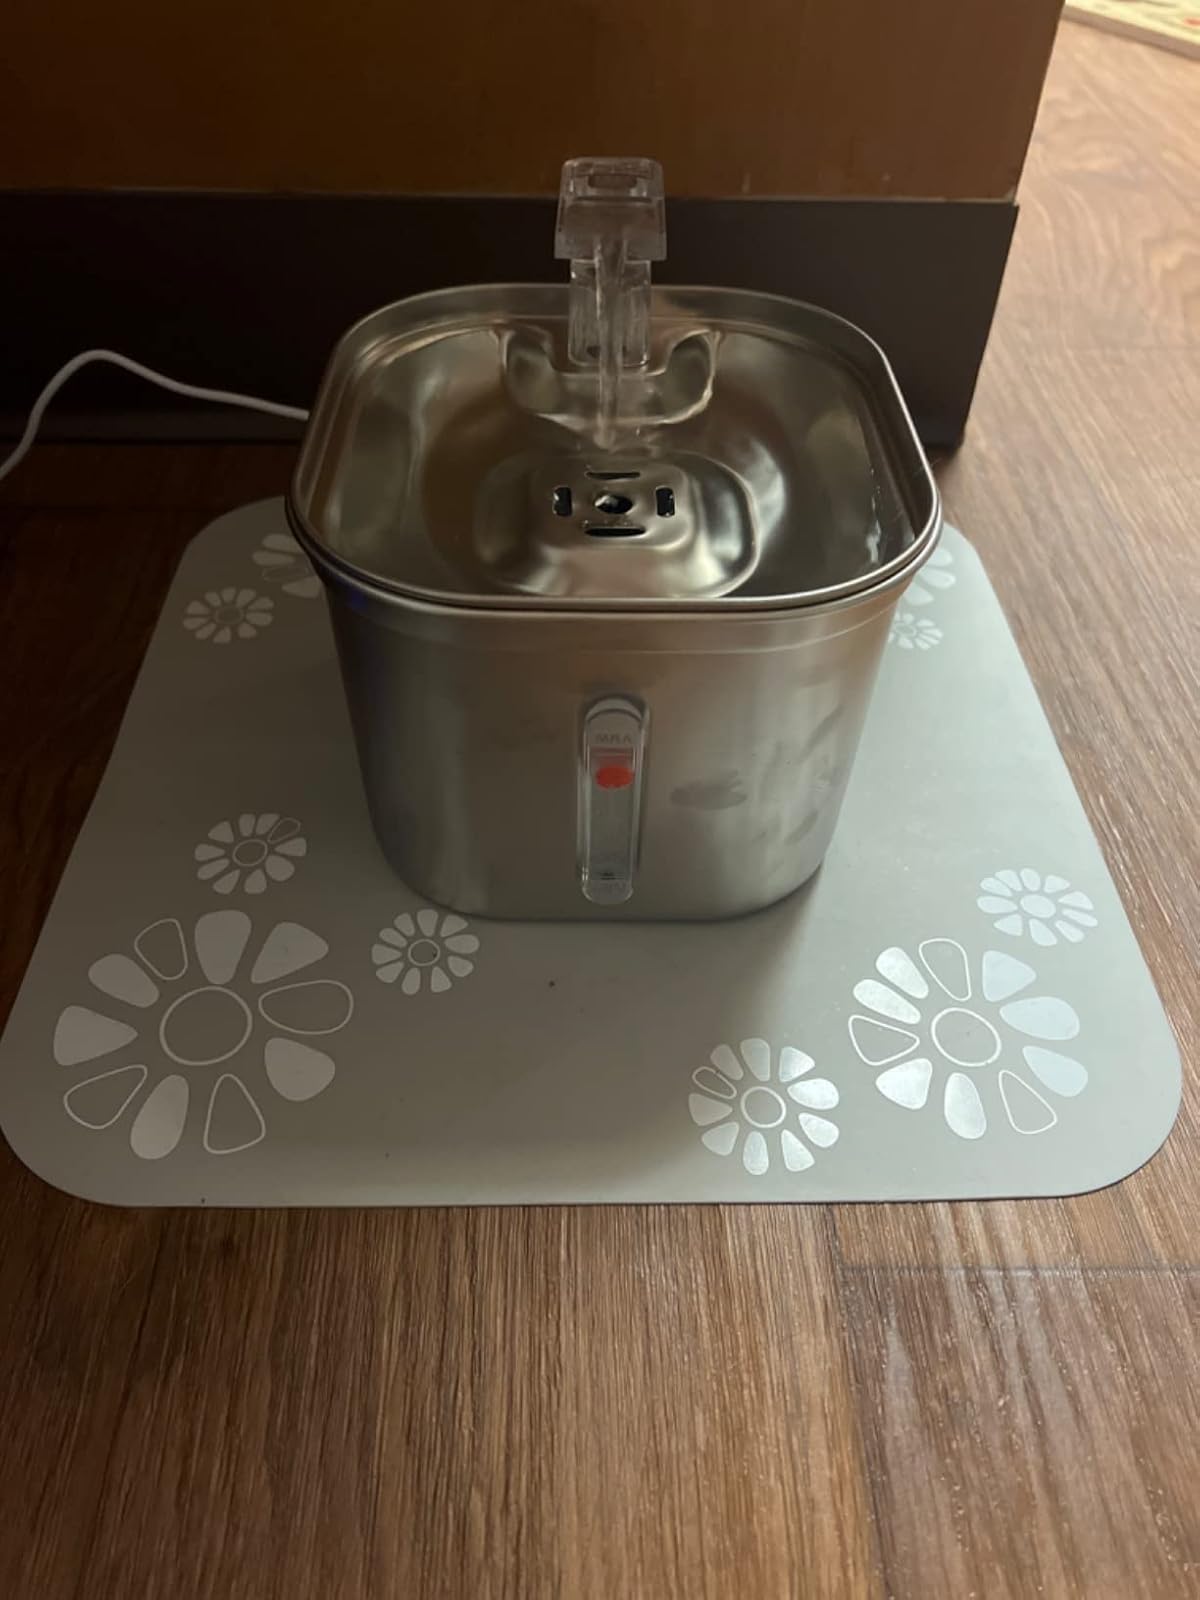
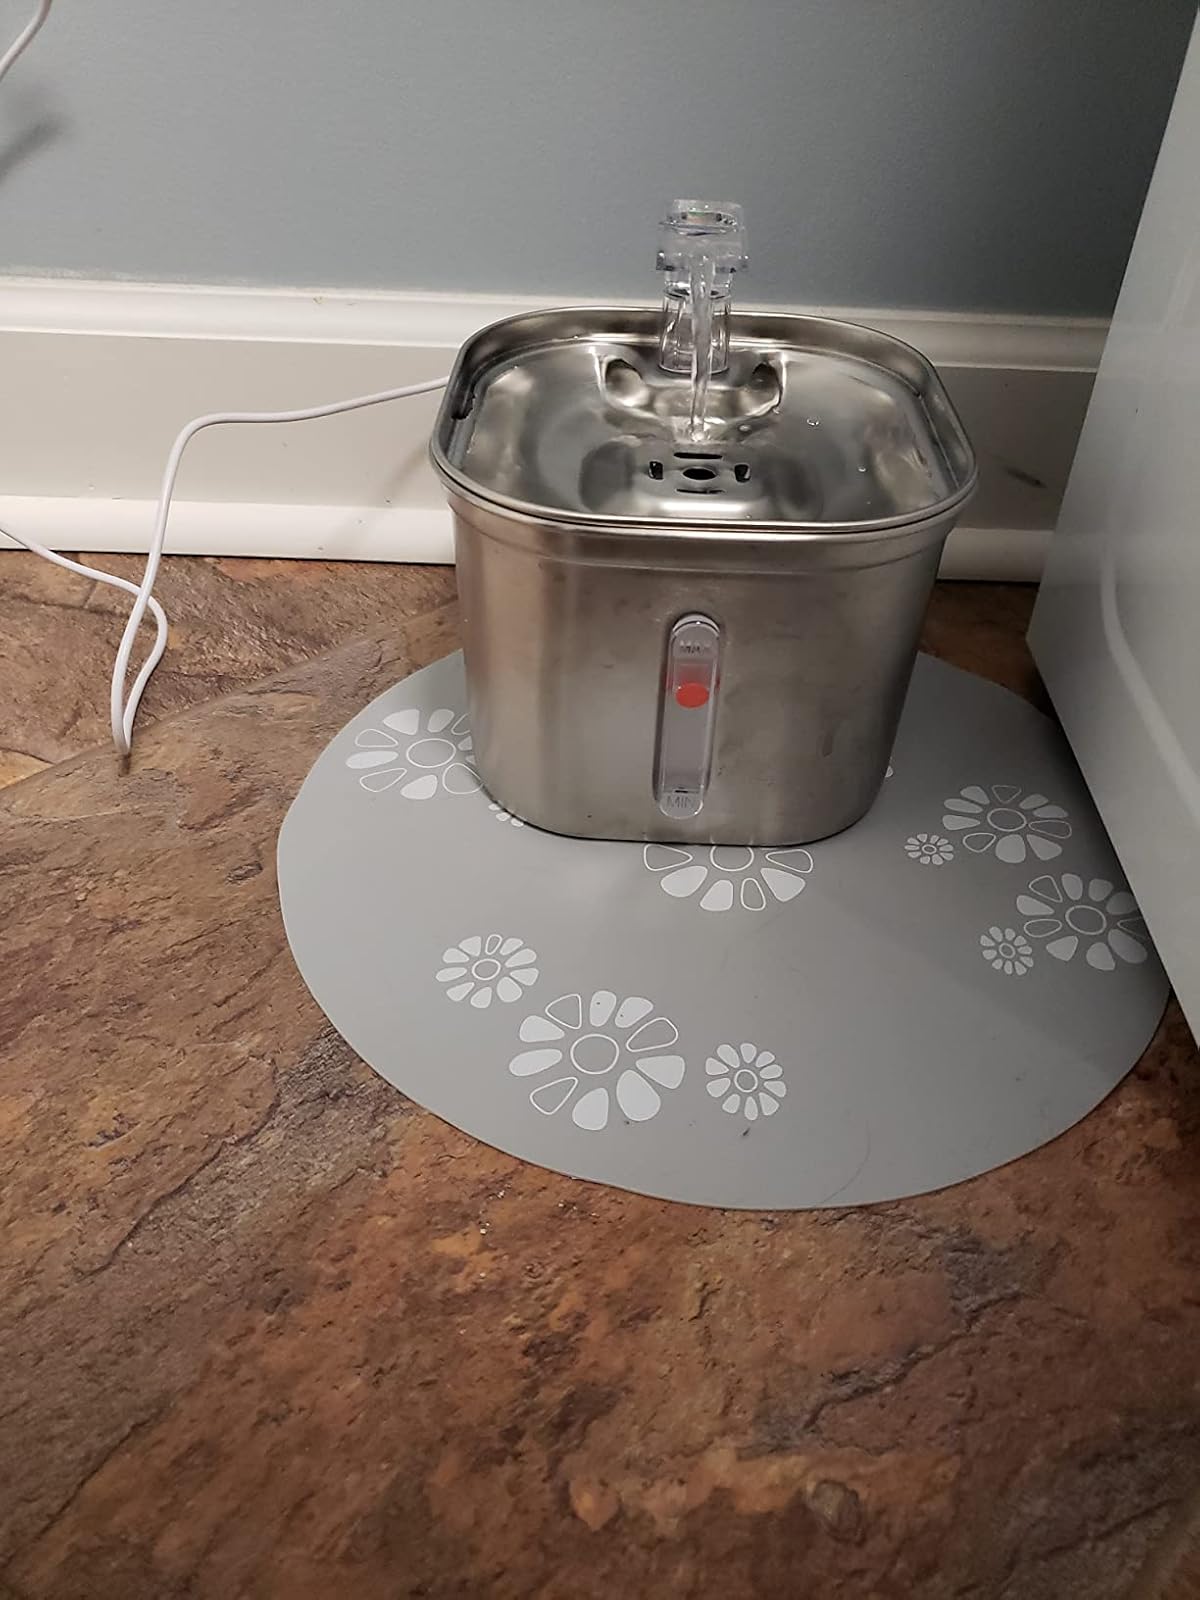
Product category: items_bowl
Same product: yes